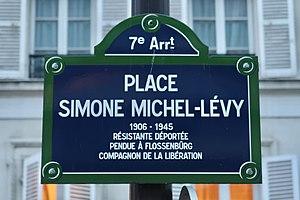
Plaque de la place Simone-Michel-Lévy (Paris, 7e).
La place Simone-Michel-Lévy est une voie située entre le quartier de l'École-Militaire du 7ᵉ arrondissement et le quartier Necker du 15ᵉ de Paris.